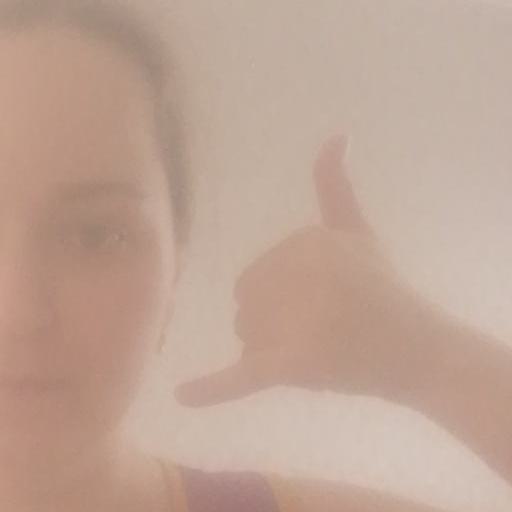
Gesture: call